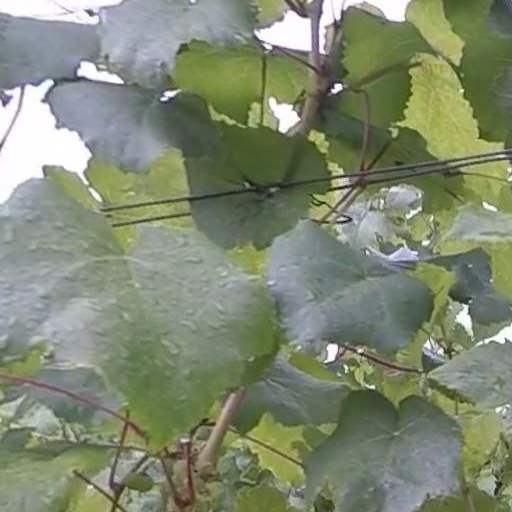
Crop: grape